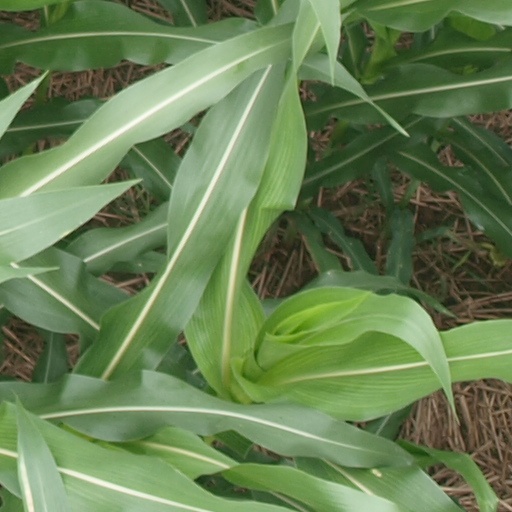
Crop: maize; corn